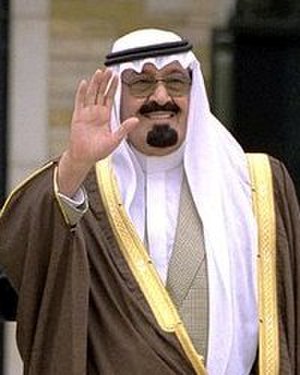
G-20 topmødet i Rusland 2013 / Deltagende statsledere
G-20 topmødet i Rusland 2013 var det ottende møde for regeringscheferne i G20. Topmødet foregik i Konstantin Paladset, Sankt Petersborg, Rusland fran den 5 til den 6 september 2013.